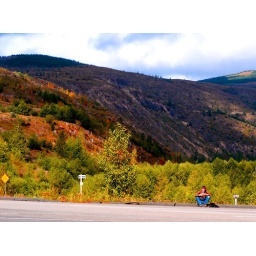
boy by the road